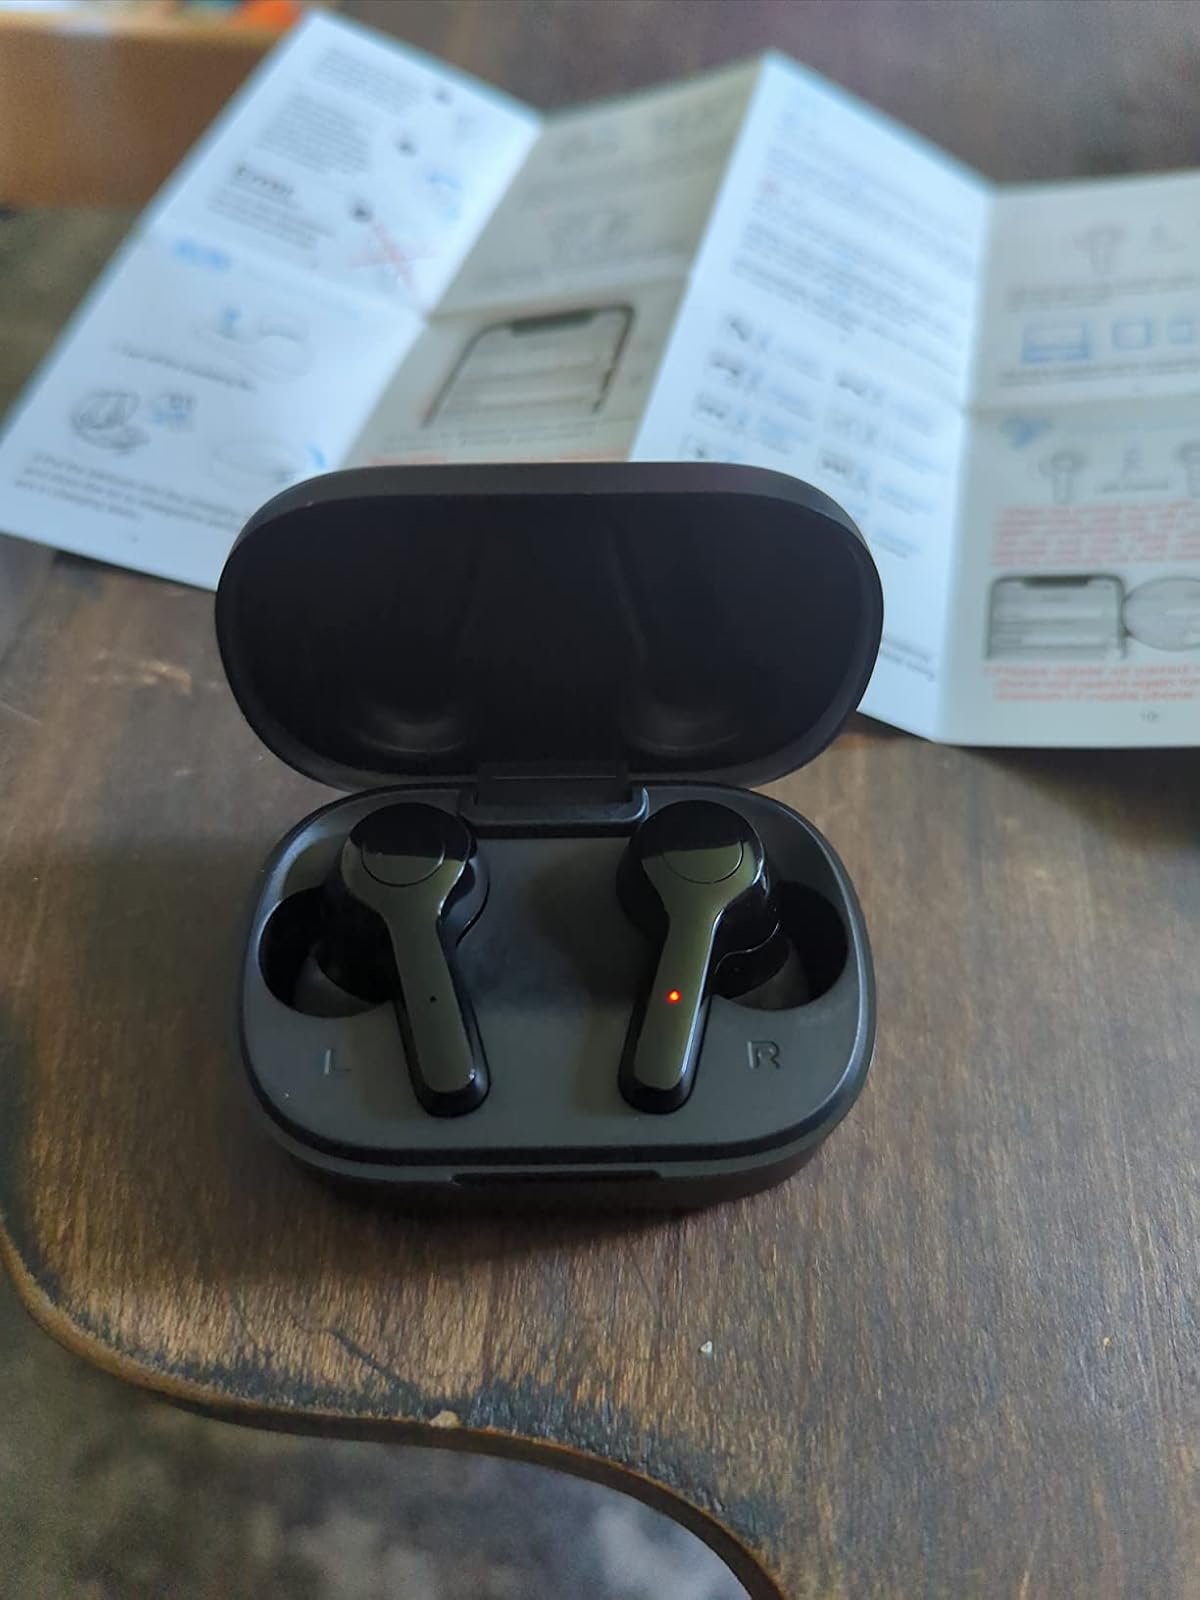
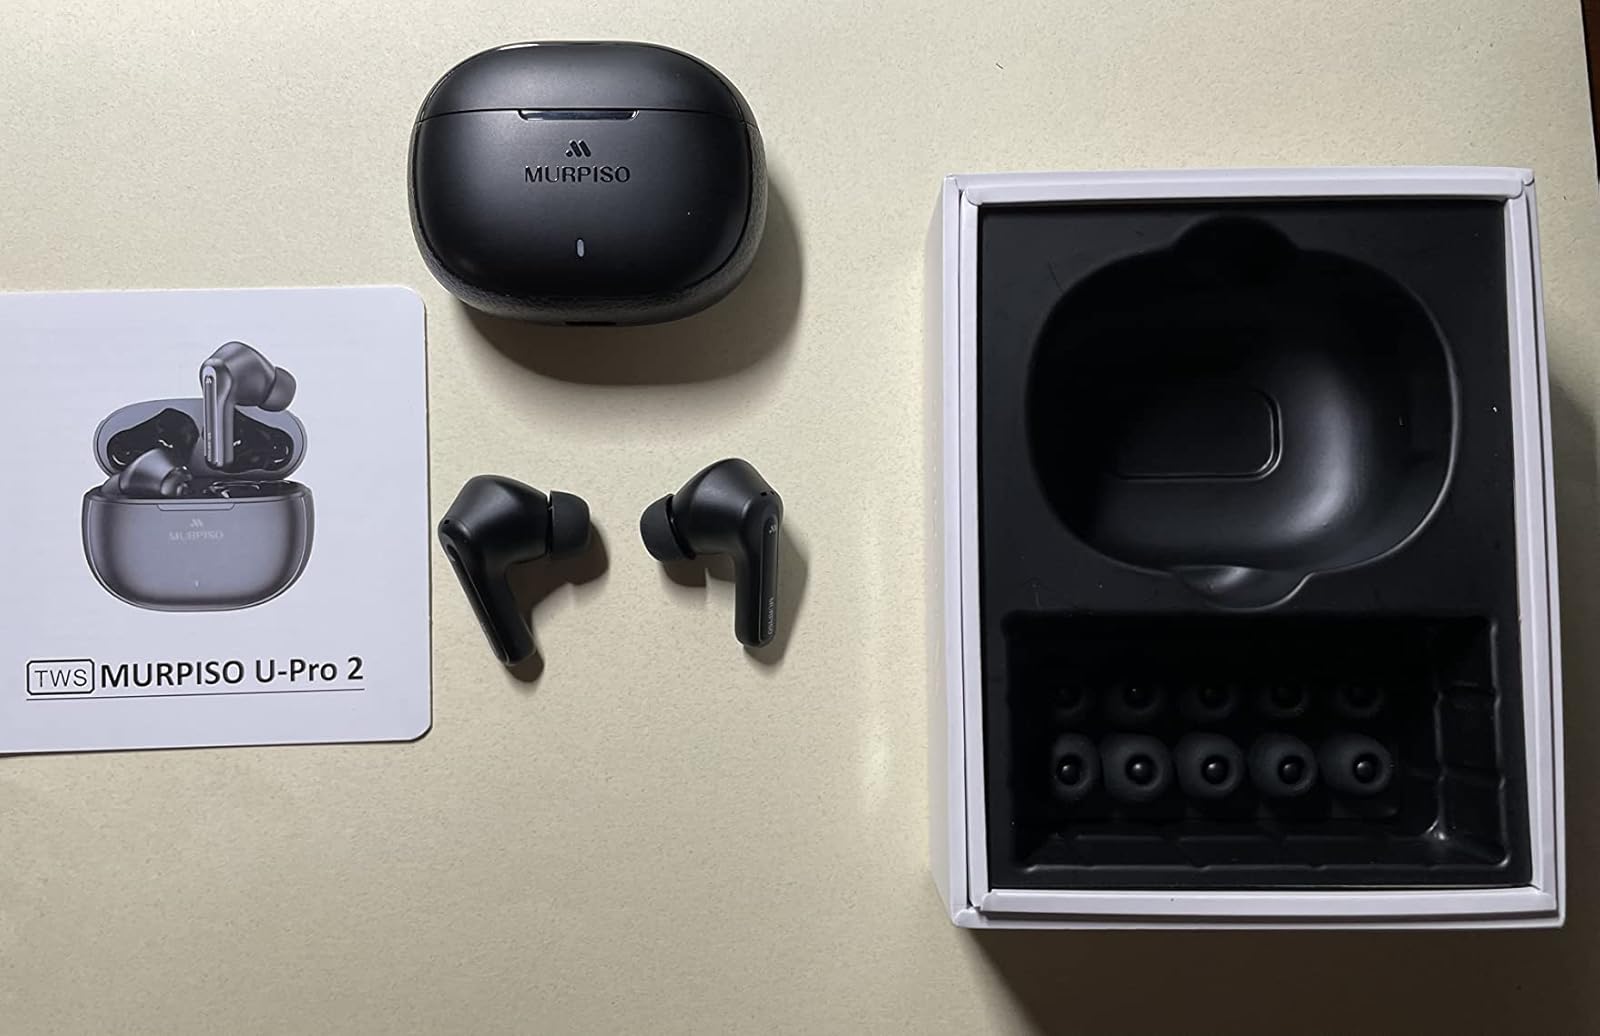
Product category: earbuds
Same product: no